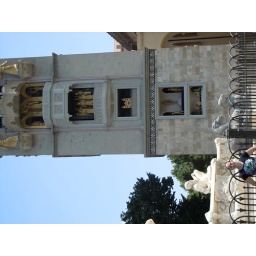
This is just a close up of the clock tower in Sicily.